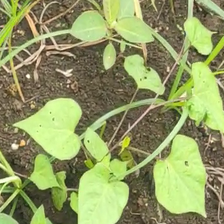
Weed species: Obscure_morning _glory(Ipomoea obscura)